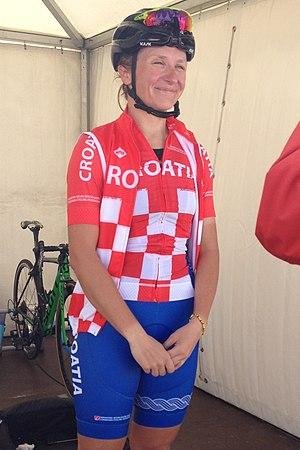
Mia Radotić est une coureuse cycliste croate. Sprinteuse, elle est notamment championne nationale sur route en 2012, 2014 et 2015, ainsi que du contre-la-montre en 2012, 2013, 2014, 2015, 2019 et 2020. Elle est la sœur de Bruno Radotić.